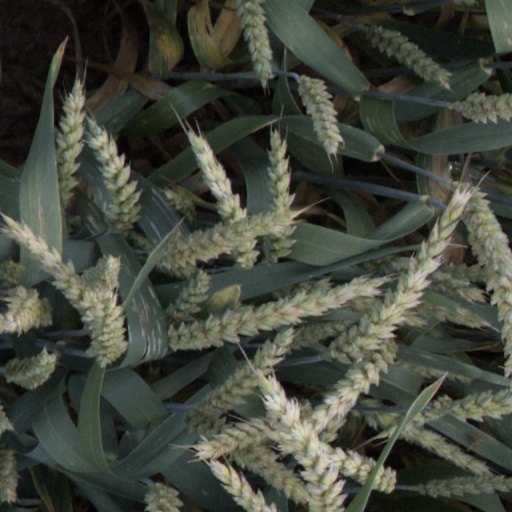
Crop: wheat